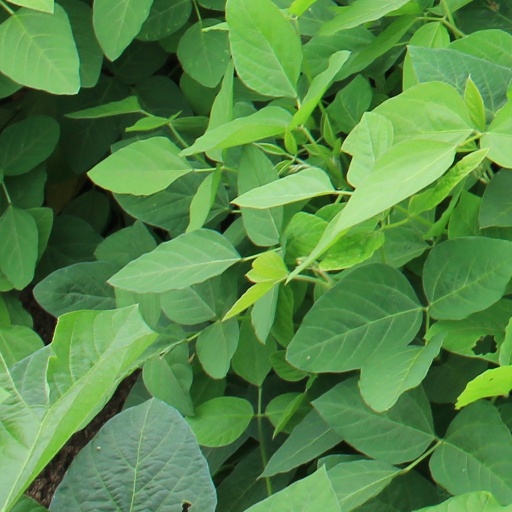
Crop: soybean